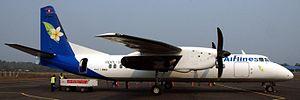
Le Xian MA60 est un bi-turbopropulseur de transport commercial chinois construit par Xi'an Aircraft Industrial Corporation. Cette version allongée du Xian Y7-200A est très proche de l'Antonov An-26.